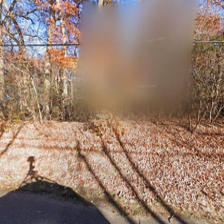
Label: streetView